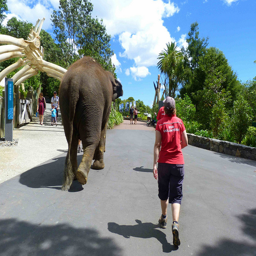
A man walking down the road with an elephant.
An elephant walks down the road at a zoo
A couple of men walking a large elephant down a street.
an elephant walking down the road with some people next to it
A large elephant taking a walk on a sunny day with two trainers.